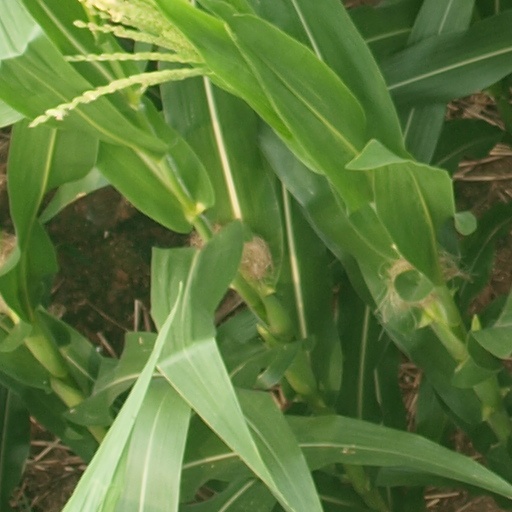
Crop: maize; corn